Matthew Rosenberg

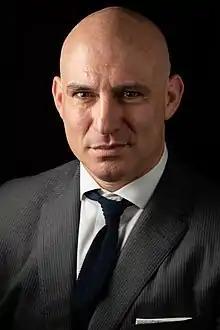
Matthew Rosenberg at the 2018 Pulitzer Prizes

Matthew Rosenberg (born August 2, 1974) is a Pulitzer-Prize winning American journalist. He worked at "The New York Times" from 2011 to April, 2024"." He spent 15 years as a foreign correspondent in Asia, Africa and the Middle East, and was expelled from Afghanistan in August 2014 on the orders of President Hamid Karzai, the first expulsion of a Western journalist from Afghanistan since the Taliban ruled the country.